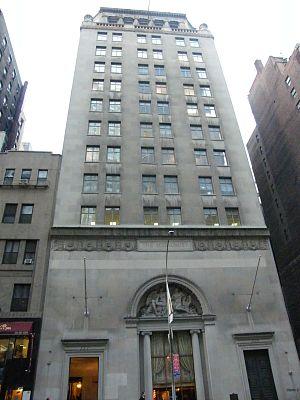
Steinway Hall est le nom donné successivement à plusieurs immeubles à New York, ayant hébergé des salles de concert, de démonstration et de vente de la firme Steinway & Sons.